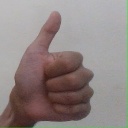
अक्षर: थ